Sergei Kanev

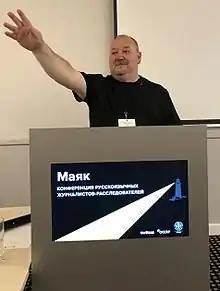
Sergei Kanev at the Mayak Conference for Investigative Journalists, Riga, 2018

Sergei Kanev (born December 30, 1962, Moscow) is a Russian journalist internationally known for his coverage of crime and police corruption.